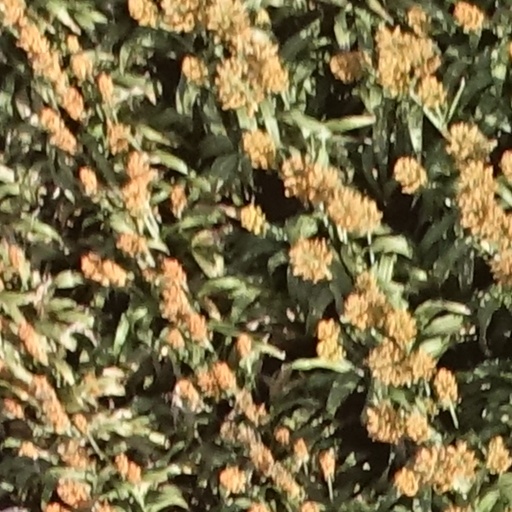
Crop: sorghum